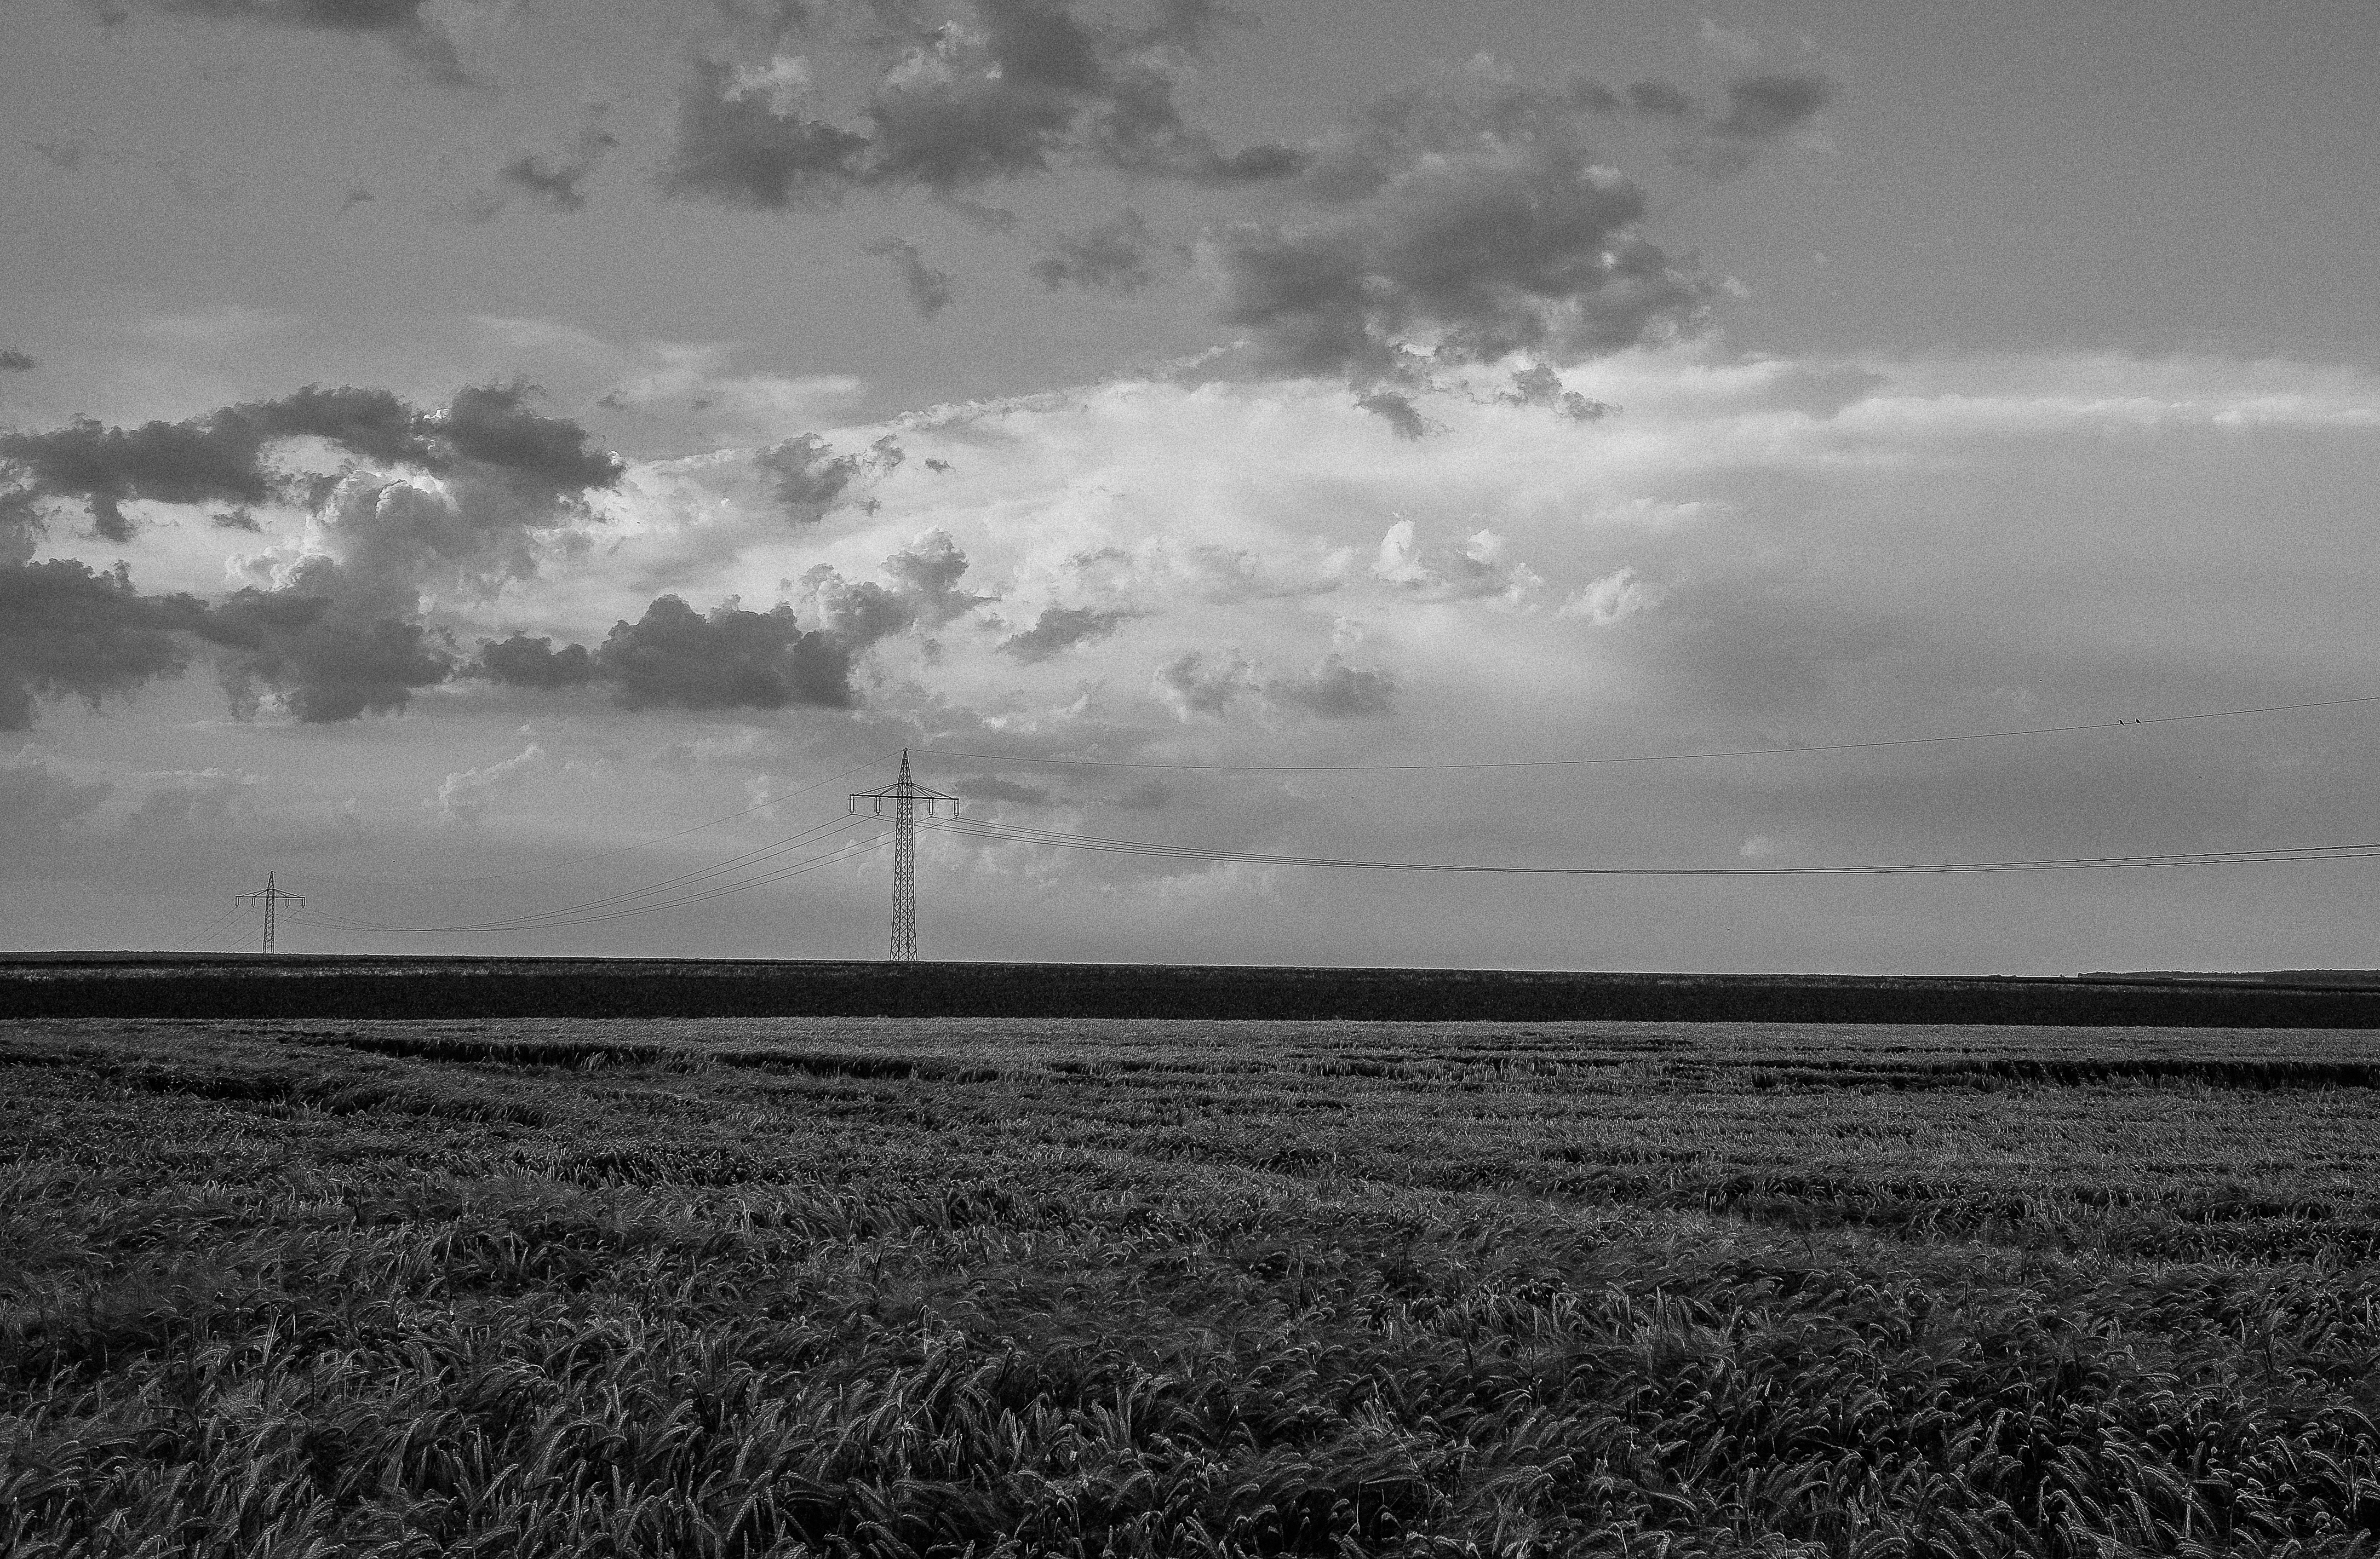
landscape, sea, nature, grass, horizon, cloud, black and white, sky, field, prairie, sunlight, wind, atmosphere, weather, storm, darkness, electricity, monochrome, plain, energy, landschaft, bayern, bavaria, natur, strom, franconia, franken, energie, gewitter, rural area, highvoltage, hochspannung, meteorological phenomenon, monochrome photography, atmospheric phenomenon